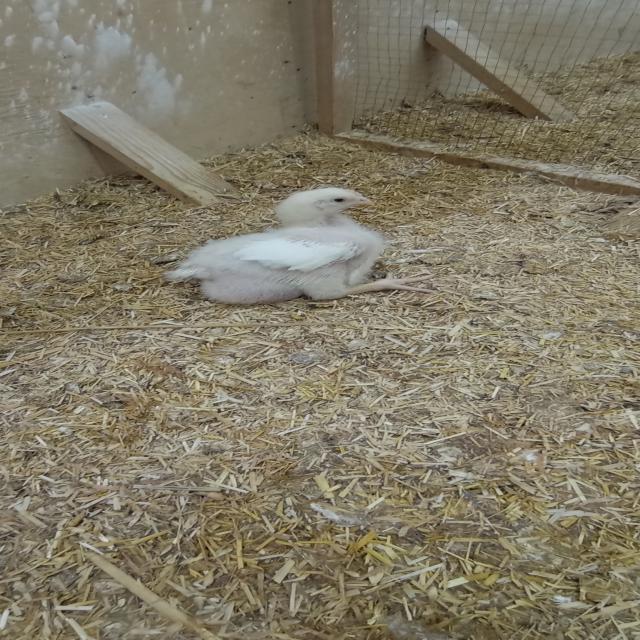
Weight: 668 g